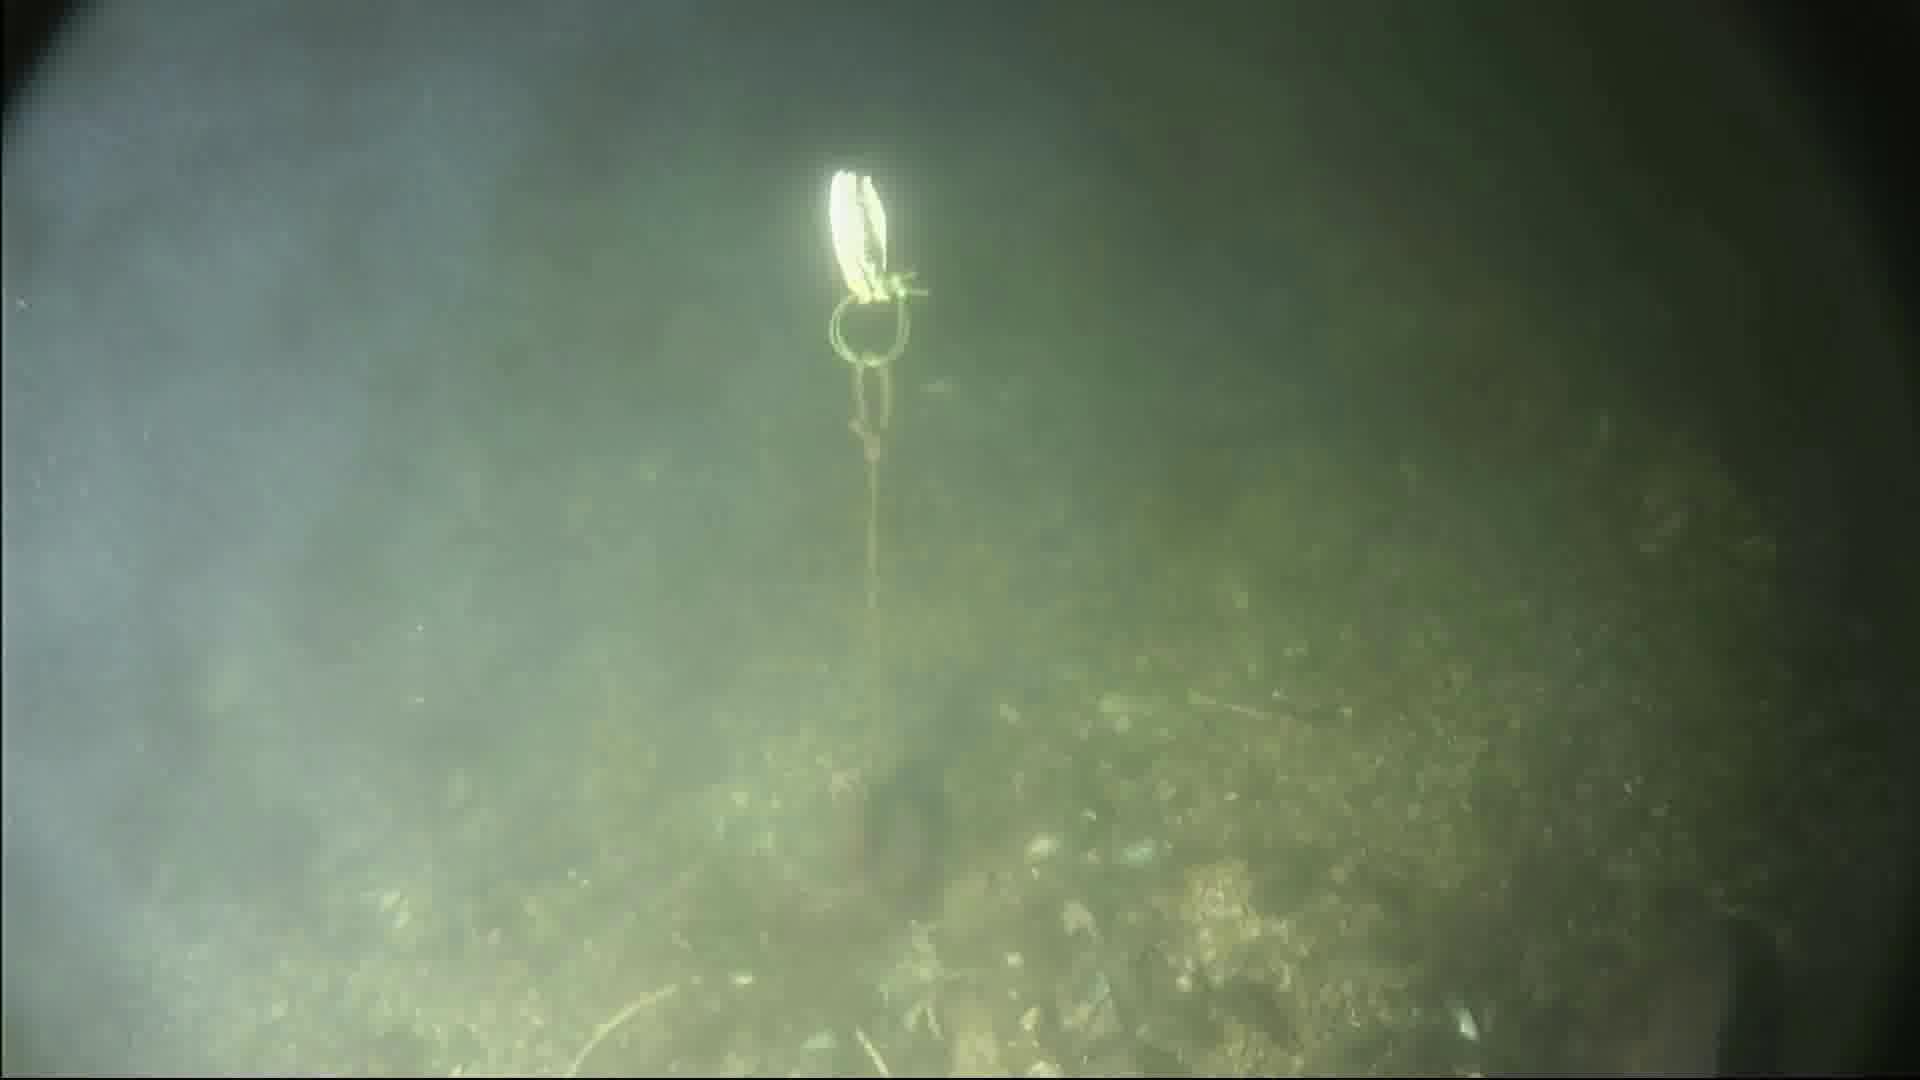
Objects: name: fish
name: crab